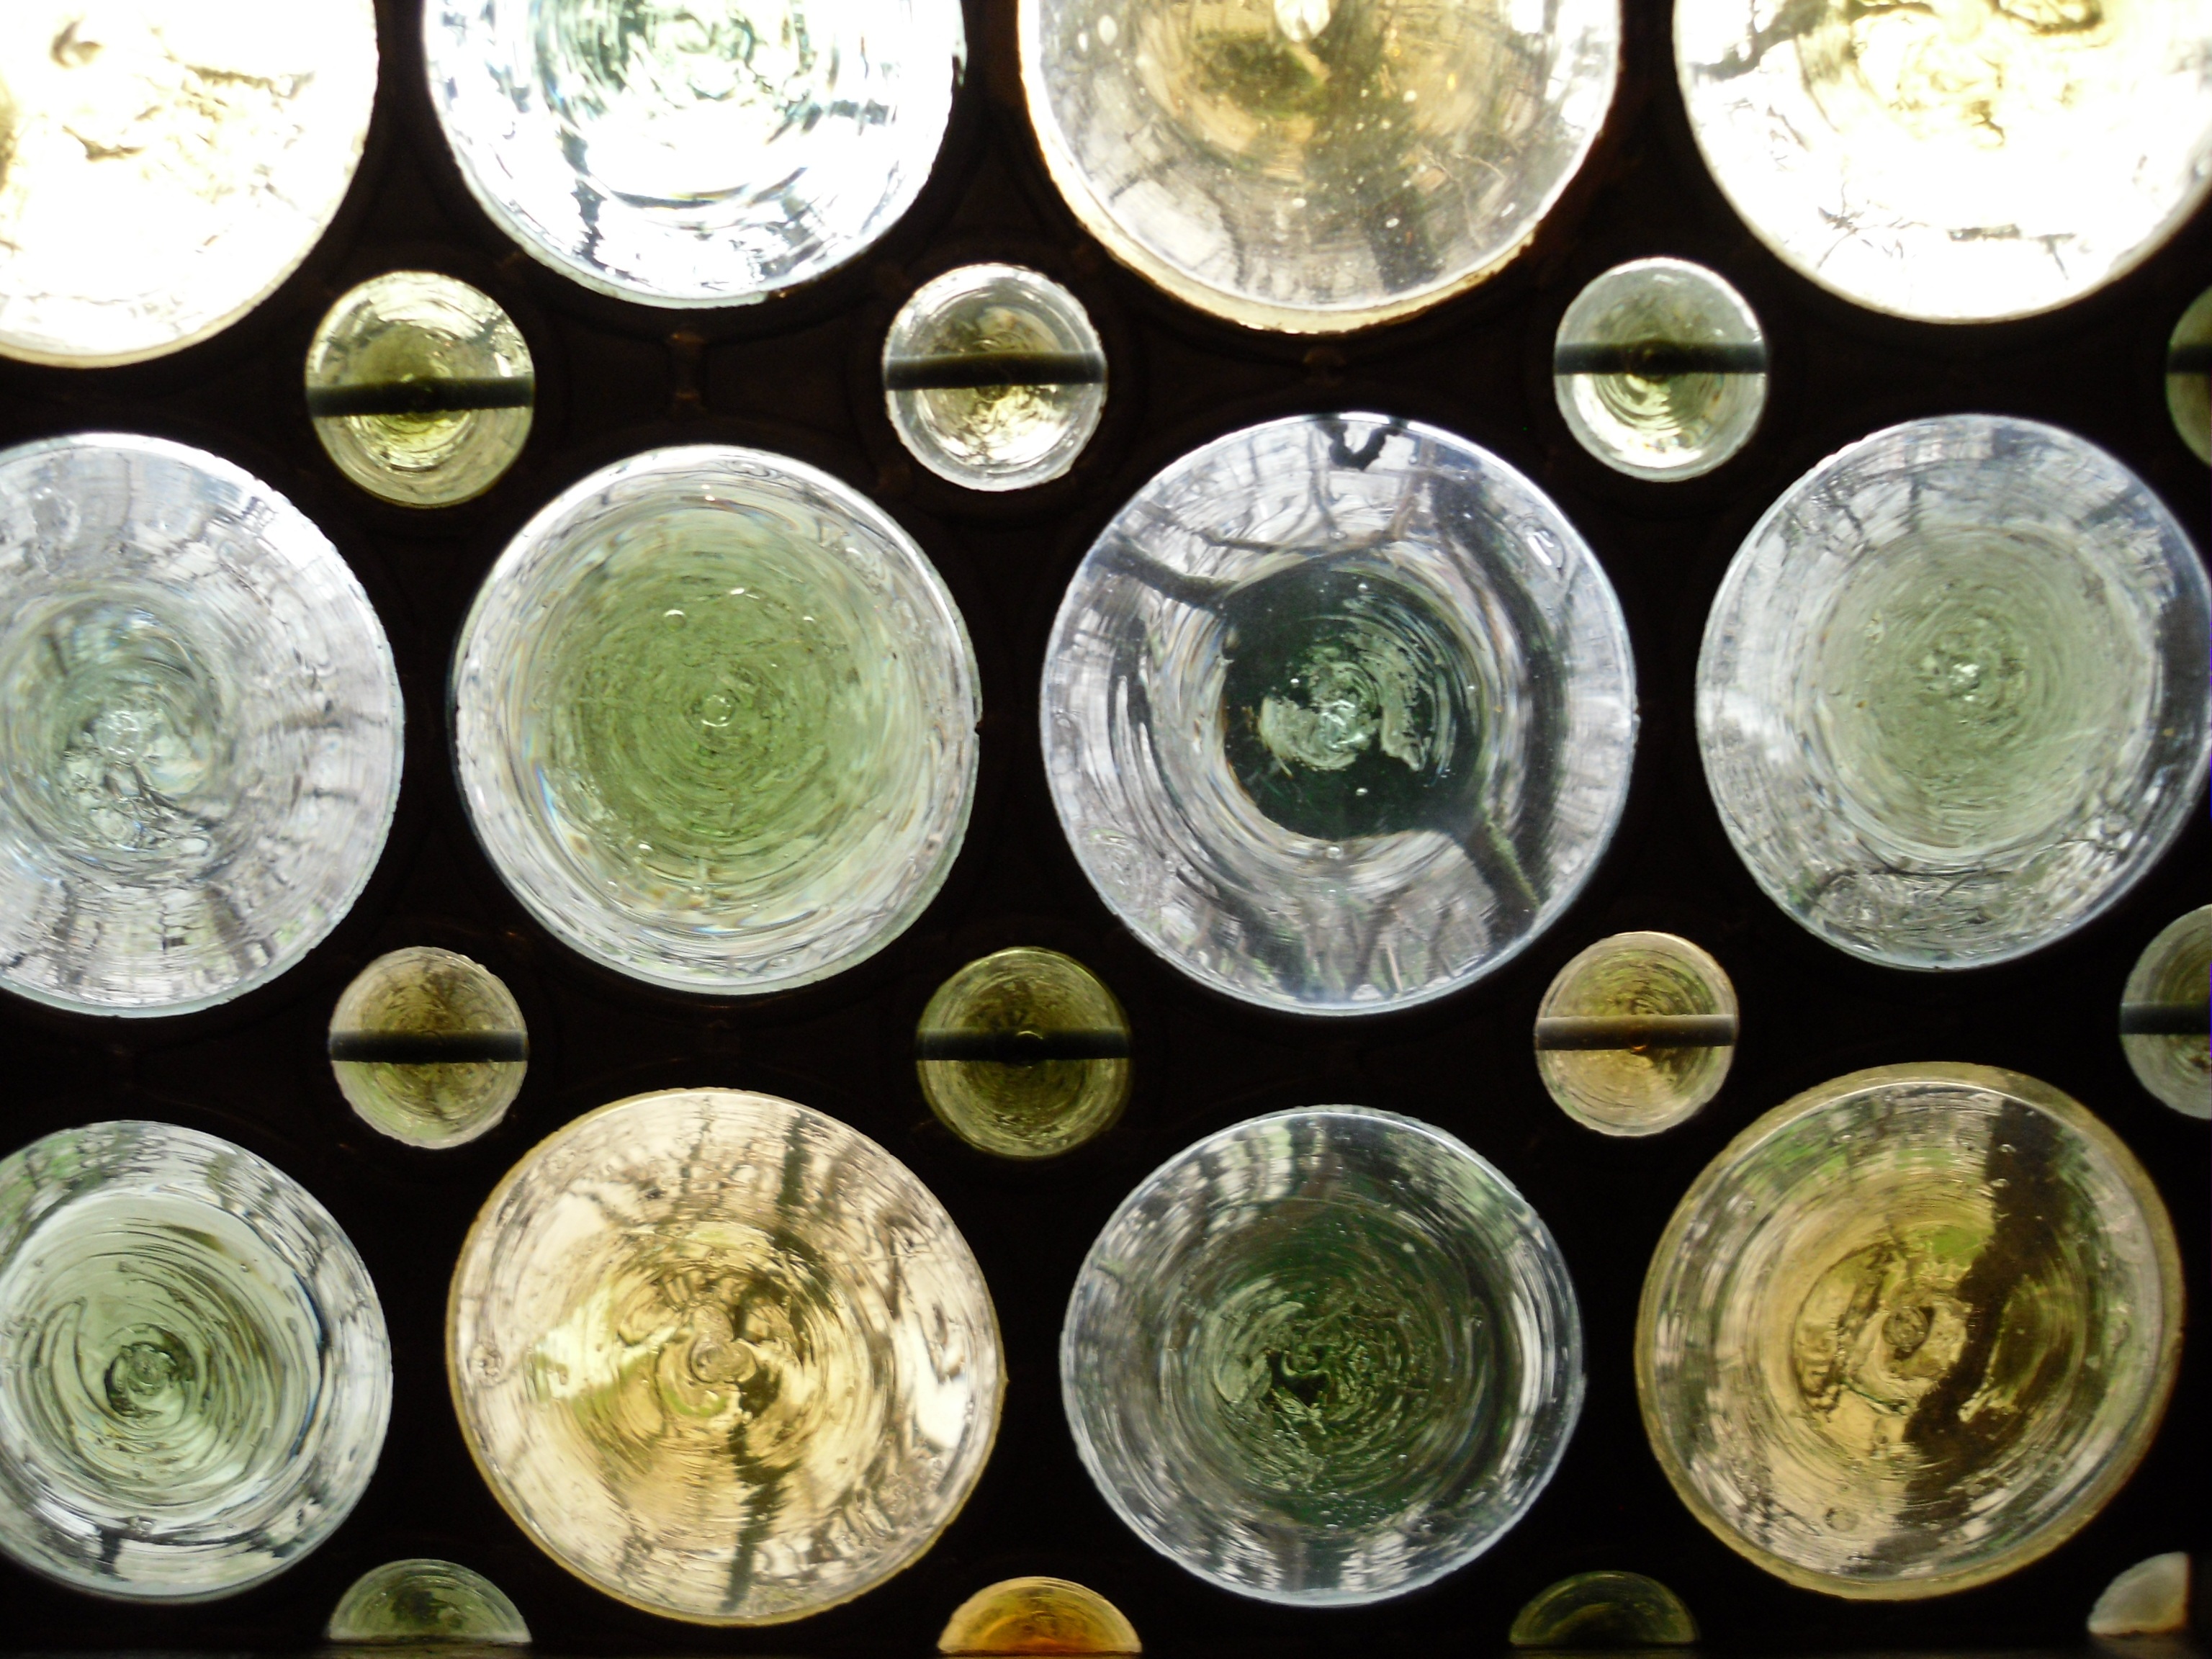
structure, texture, money, bottle, circle, cash, background, currency, coin